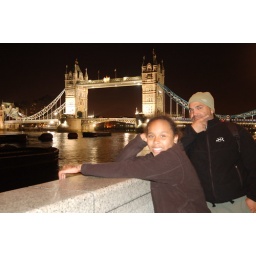
tower bridge on our last night in London